F. Thomas Farrell

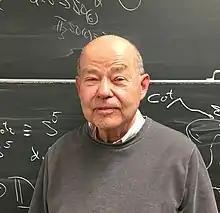
F. Thomas Farrell in 2020

Francis Thomas Farrell (born November 14, 1941, in Ohio, United States) is an American mathematician who has made contributions in the area of topology and differential geometry. Farrell is a distinguished professor emeritus of mathematics at Binghamton University. He also holds a position at the Yau Mathematical Sciences Center, Tsinghua University.